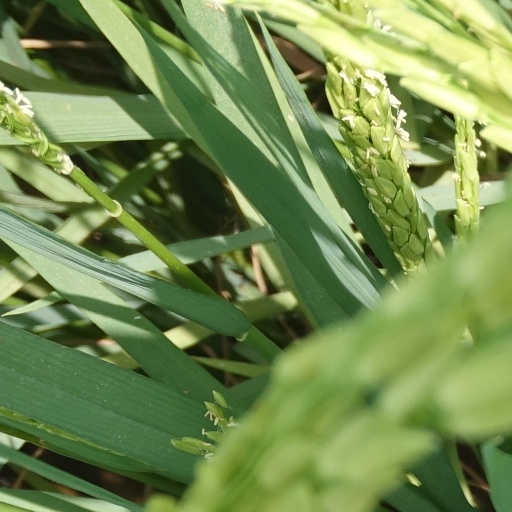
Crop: rice